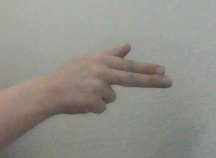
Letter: ghain